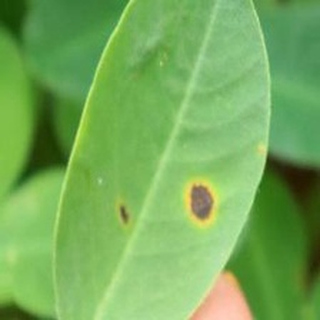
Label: groundnut_early_leaf_spot